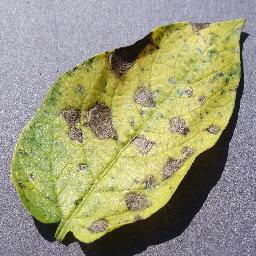
Etiqueta: Tizon_Temprano